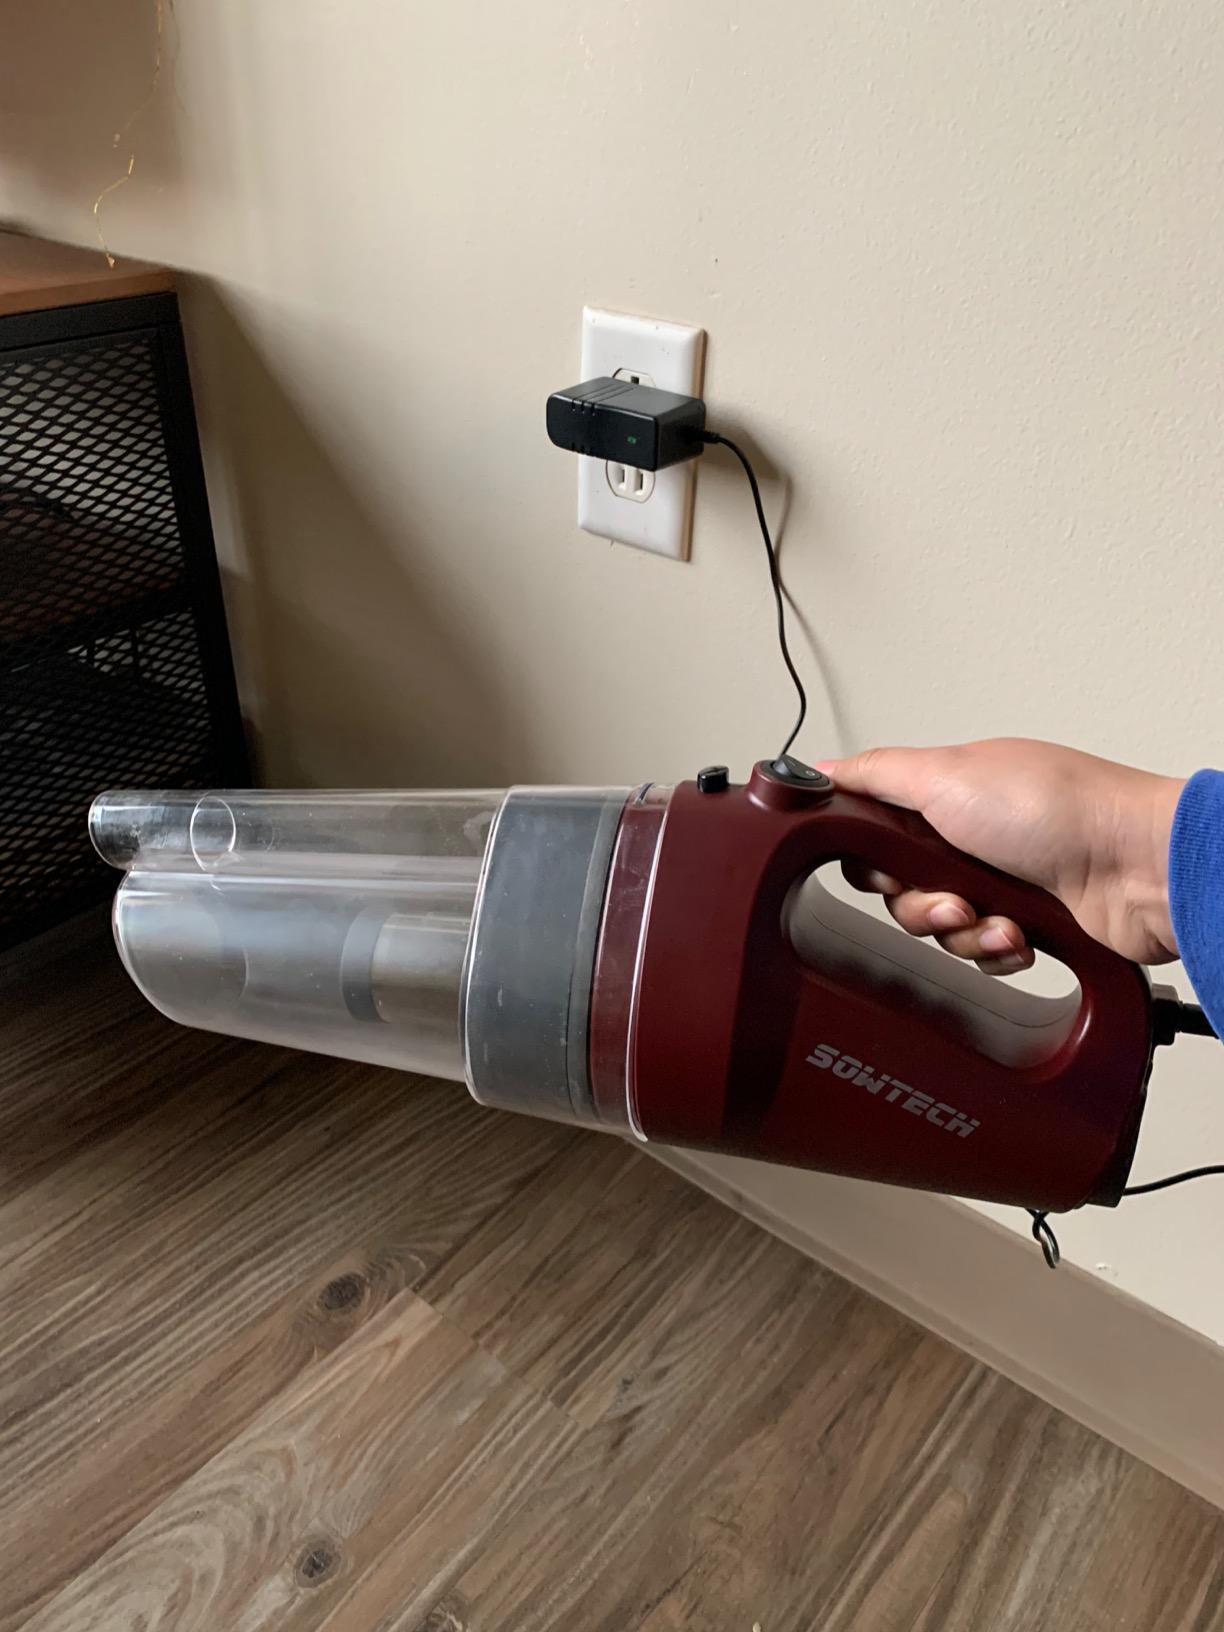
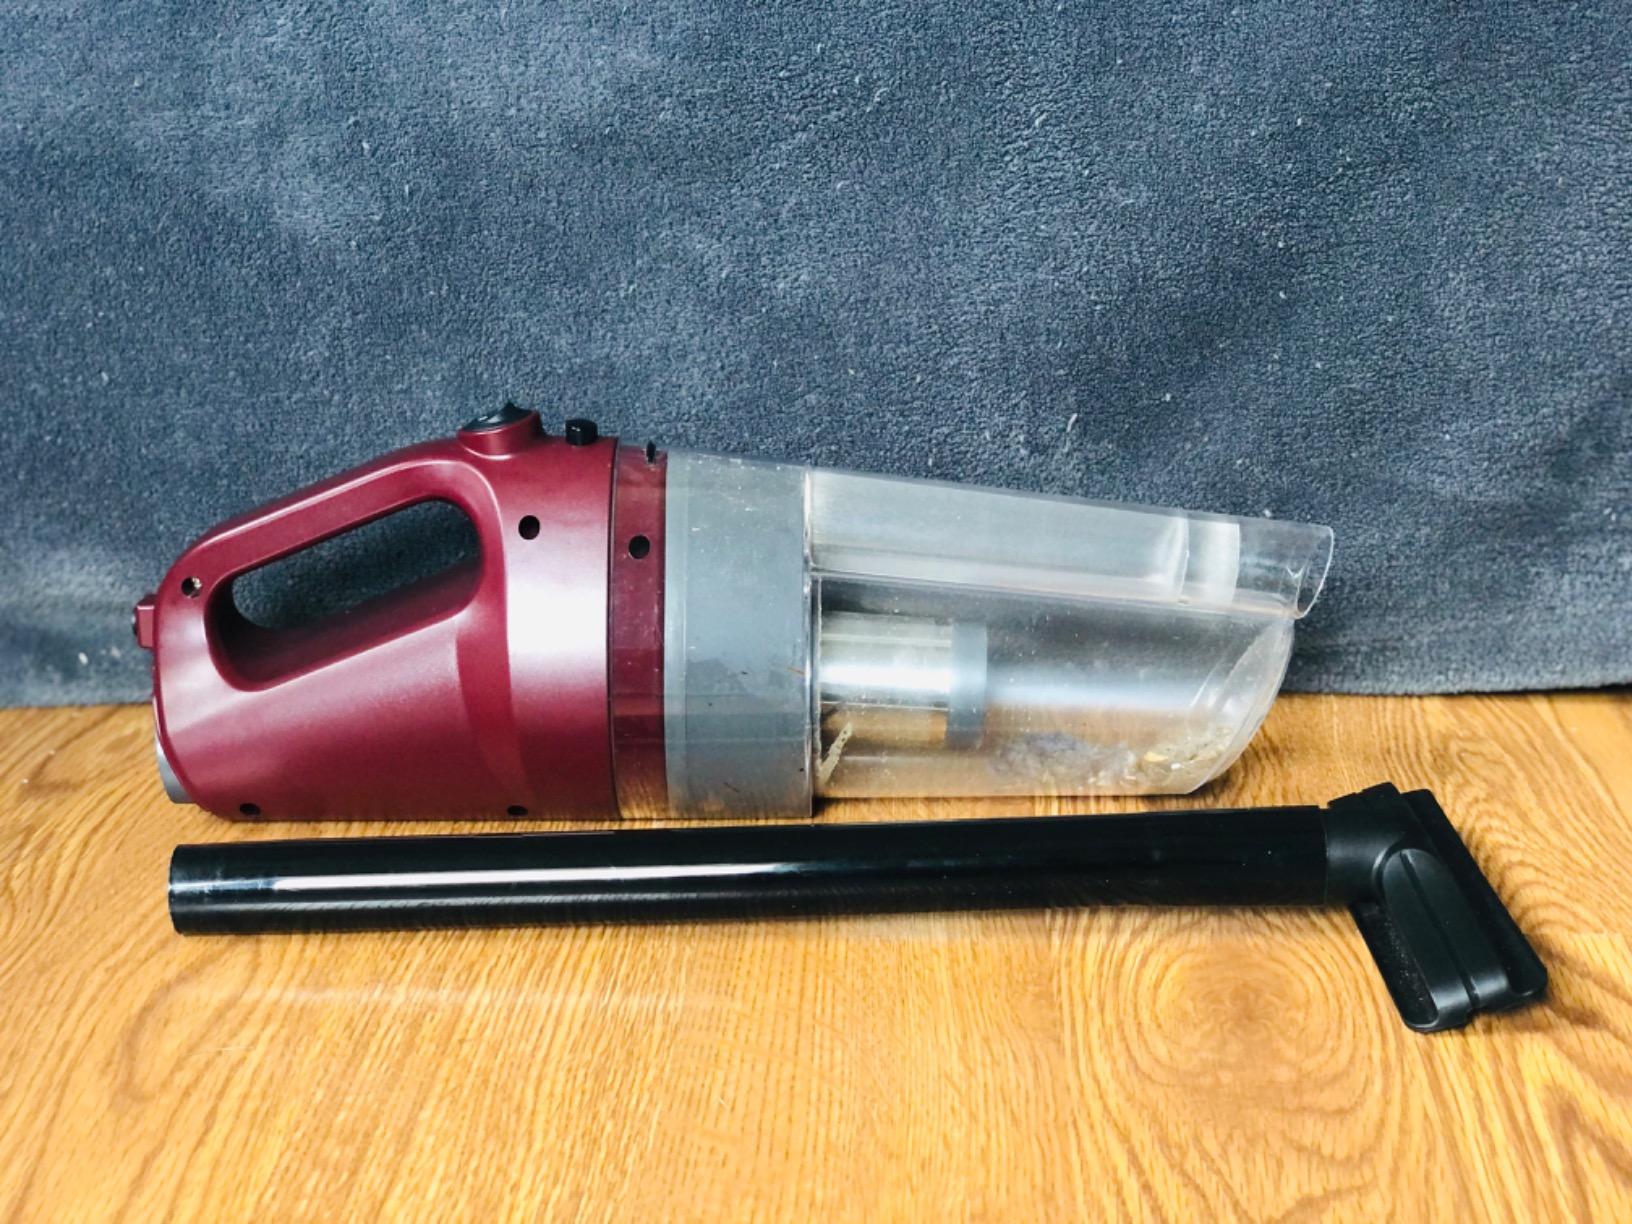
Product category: items_vacuum
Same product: yes